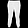
Label: Trouser